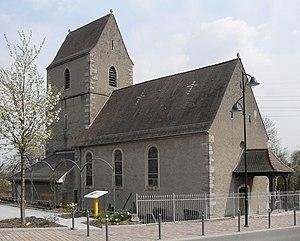
L'église Saint-Pierre et Saint-Paul à Stetten
Stetten est une commune française située dans le département du Haut-Rhin, en région Grand Est.